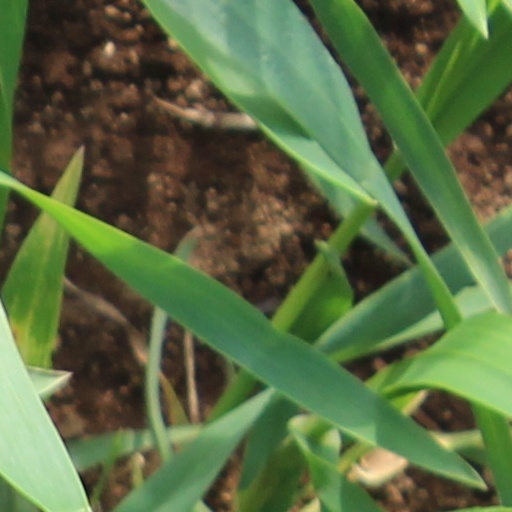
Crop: wheat